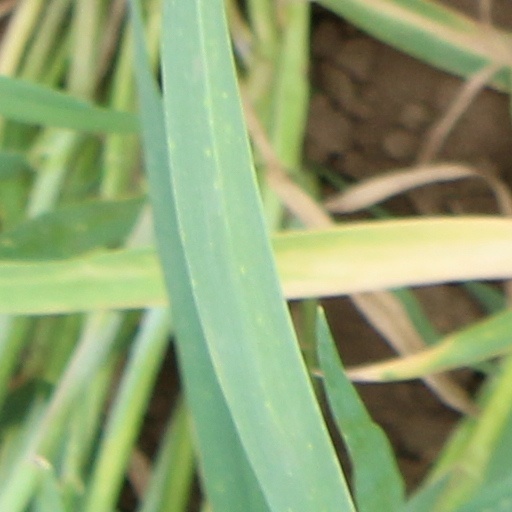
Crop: wheat